Orazio Tedone

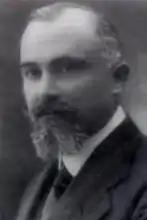

Orazio Tedone (10 March 1870, Ruvo di Puglia – 18 April 1922, Pisa) was an Italian mathematical physicist. He is perhaps best known for the Larmor–Tedone formulae for solving Maxwell's equations.